Siwa (beer)

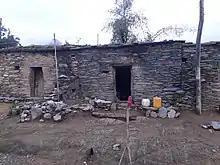
"Inda Siwa" at Werqamba, Tembien. The red cloth (sometimes a beaker or even a sheet of paper) indicates that "siwa" is available

Almost every settlement in Tigray holds one or more "Inda Siwa", which serve as local bars and which generate off-farm income. Low seats are foreseen around the walls of the room; people drink in group and chat while sipping their "siwa". Commonly after some drinks, tongues get loose. If a newcomer joins the group of customers, all will politely welcome him and invite him to sit with them.